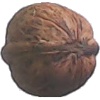
Label: walnut